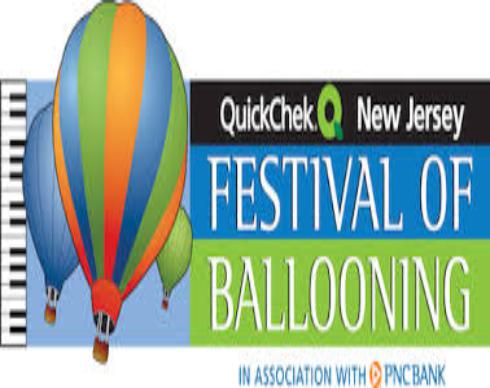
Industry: Food